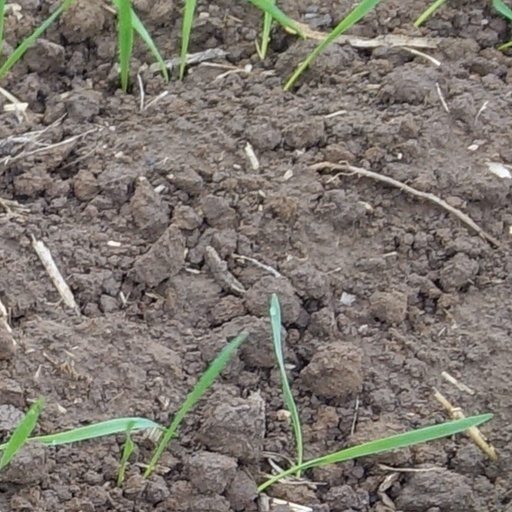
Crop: wheat